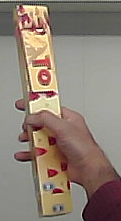
Product: toblerone_white